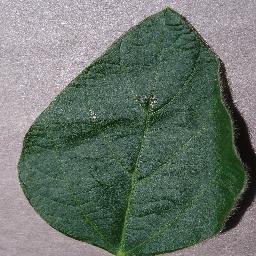
Label: Soybean___healthy